Miscellany

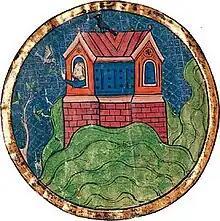
Miniature of Noah's Ark landing on the Mountains of Ararat (fol. 521a), from the 13th century North French Hebrew Miscellany

The broadest distinction is between manuscript and printed miscellanies. Manuscript miscellanies were carefully compiled by hand, but also circulated, consumed, and sometimes added to in this organic state – they were a prominent feature of 16th and early 17th century literary culture. Printed miscellanies, which evolved in the late 17th and 18th centuries, were compiled by editors and published by booksellers to make a profit. While manuscript miscellanies were produced by a small coterie of writers, and so were constructed around their own personal tastes, printed miscellanies were increasingly aimed towards a popular audience, and bear the marks of commercially driven, money making, opportunistic endeavours.